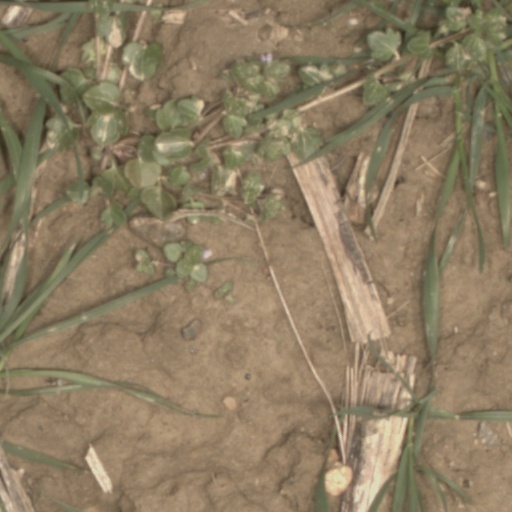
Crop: wheat